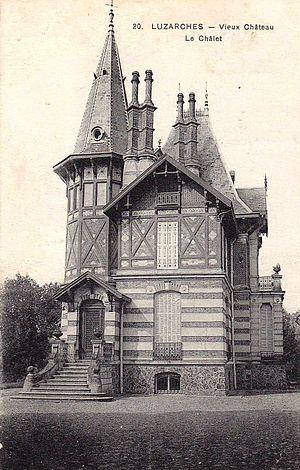
Le Châlet, villa situé dans le parc du château de la Motte construit en 1877. D'architecte innconnu, elle se rattache à l’architecture pittoresque qui se développe à la fin du XIXe s.
Luzarches est une commune française, située dans le département du Val-d'Oise et la région Île-de-France. L'histoire de cette commune est très riche.